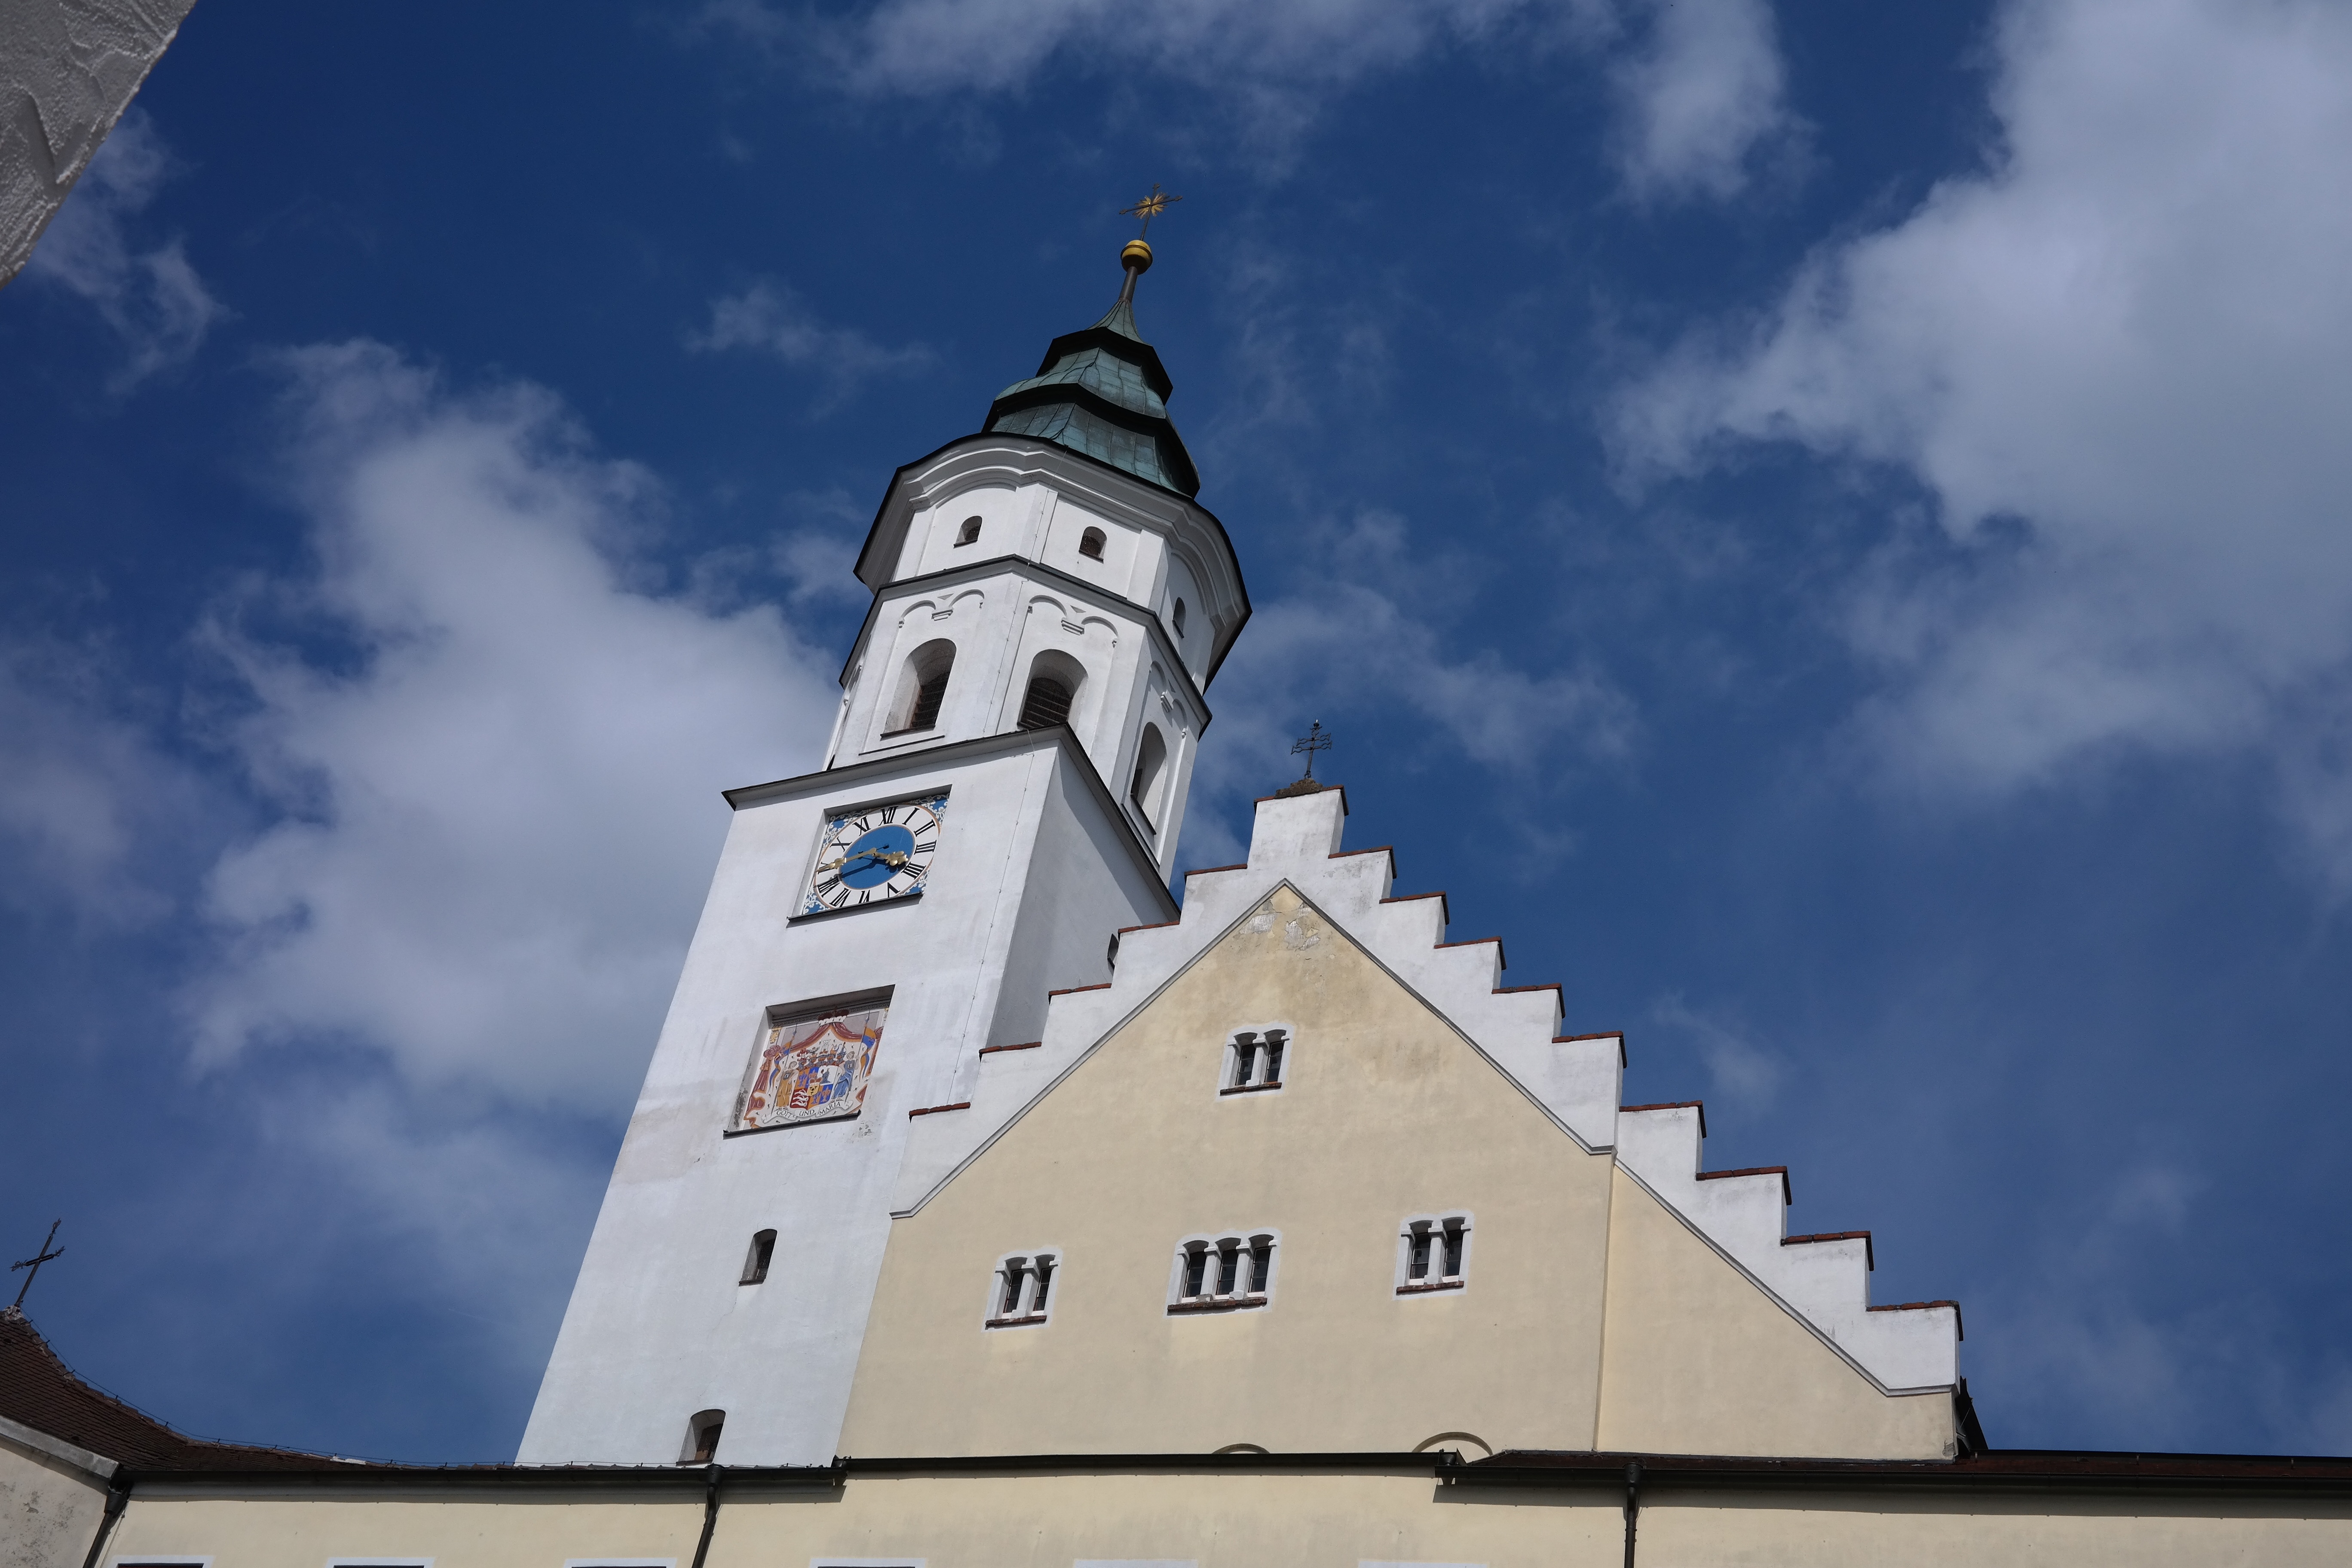
cloud, sky, building, monument, tower, landmark, blue, church, place of worship, bell tower, spire, steeple, house of worship, parish church, babenhausen, church st andreas